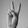
ASL letter: V